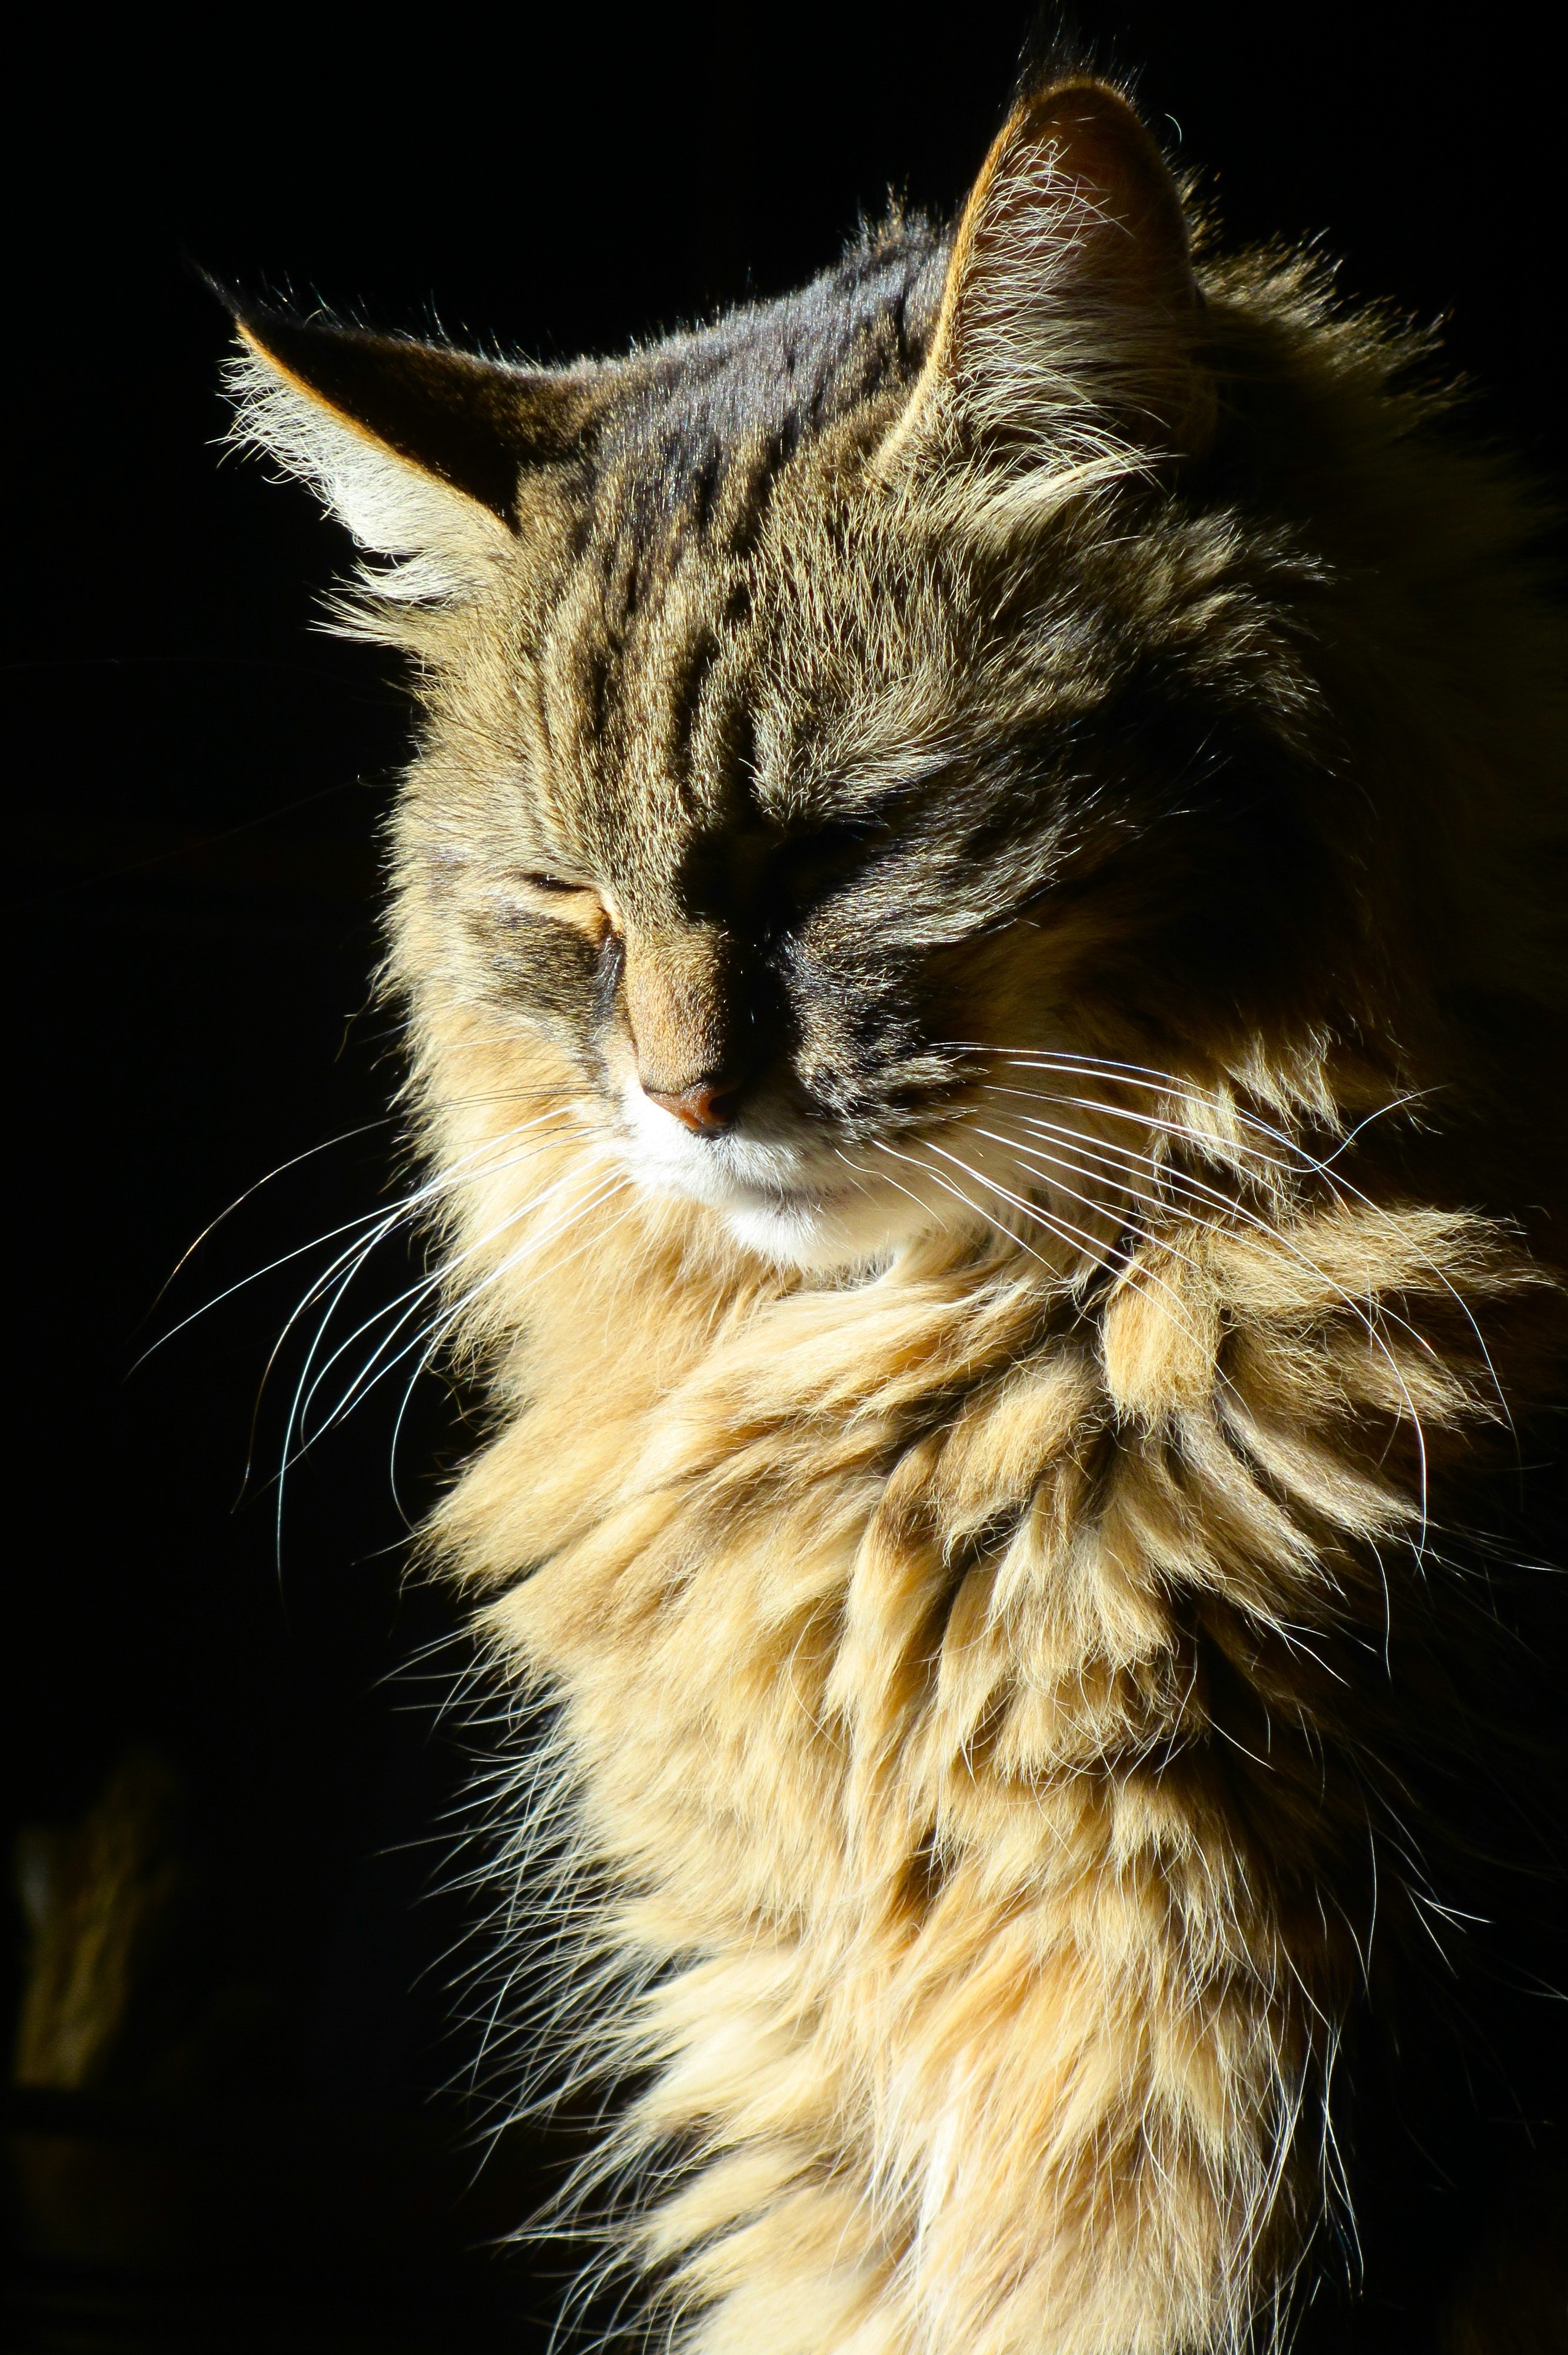
cat, whiskers, felidae, small to medium sized cats, snout, fur, carnivore, norwegian forest cat, tabby cat, eye, sky, darkness, ear, wildlife, european shorthair, wild cat, kitten, maine coon, asian